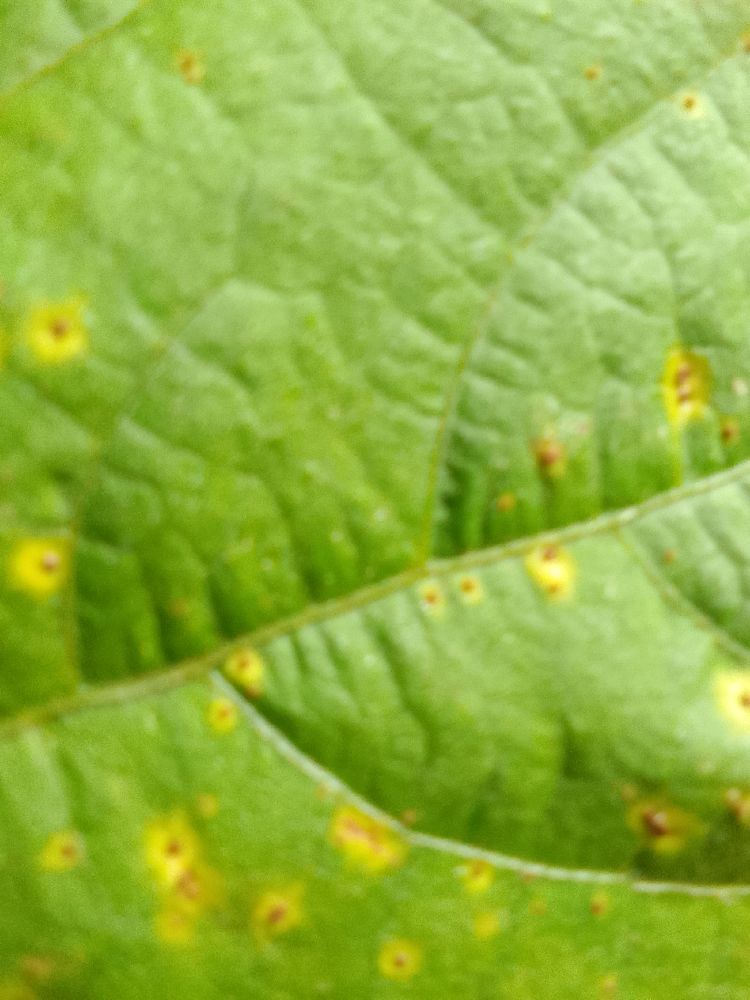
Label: rust